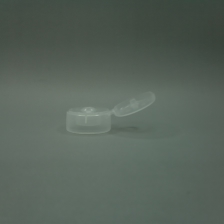
Color: white/transparent
Cap type: flip-top cap